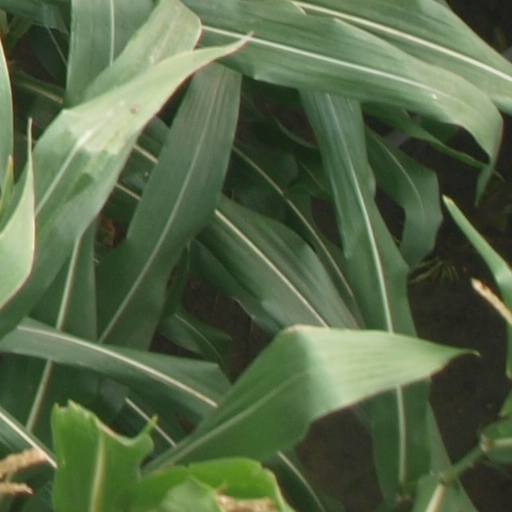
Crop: maize; corn